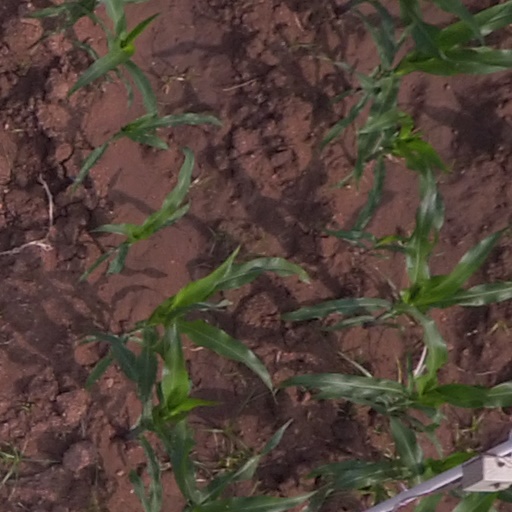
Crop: maize; corn